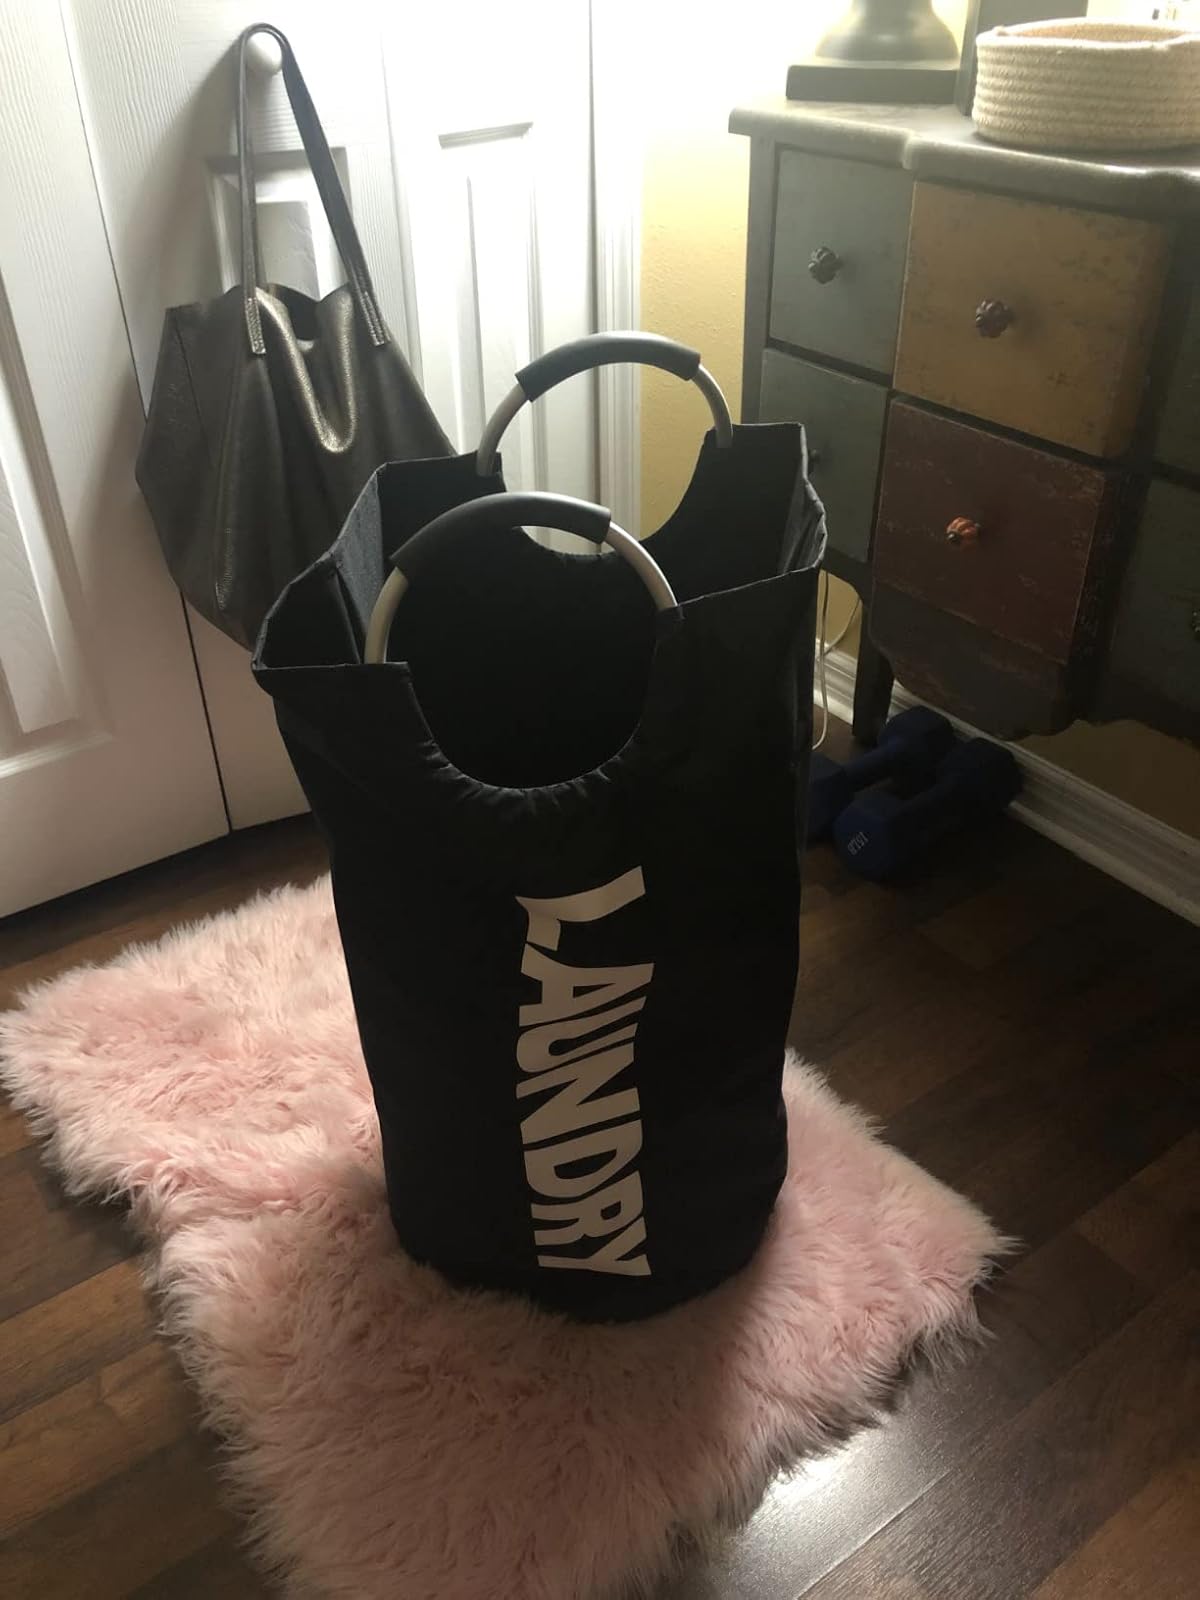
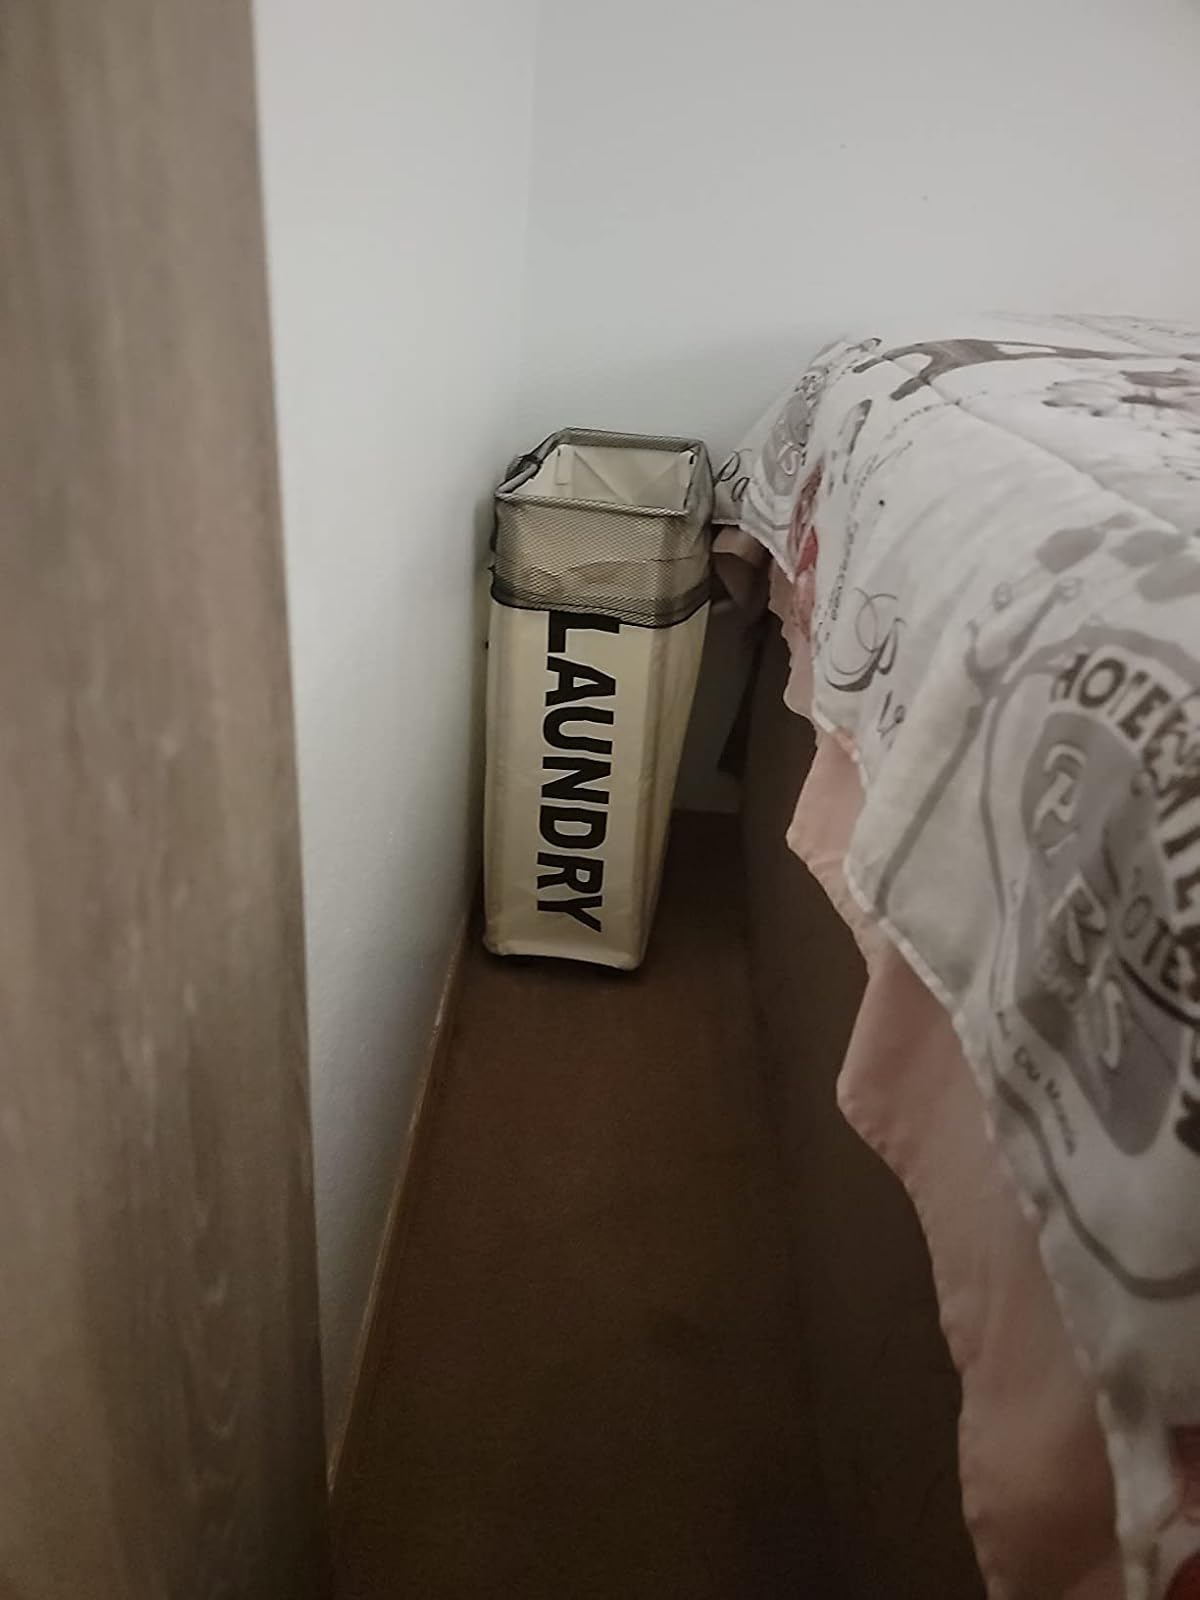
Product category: items_hamper
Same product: no